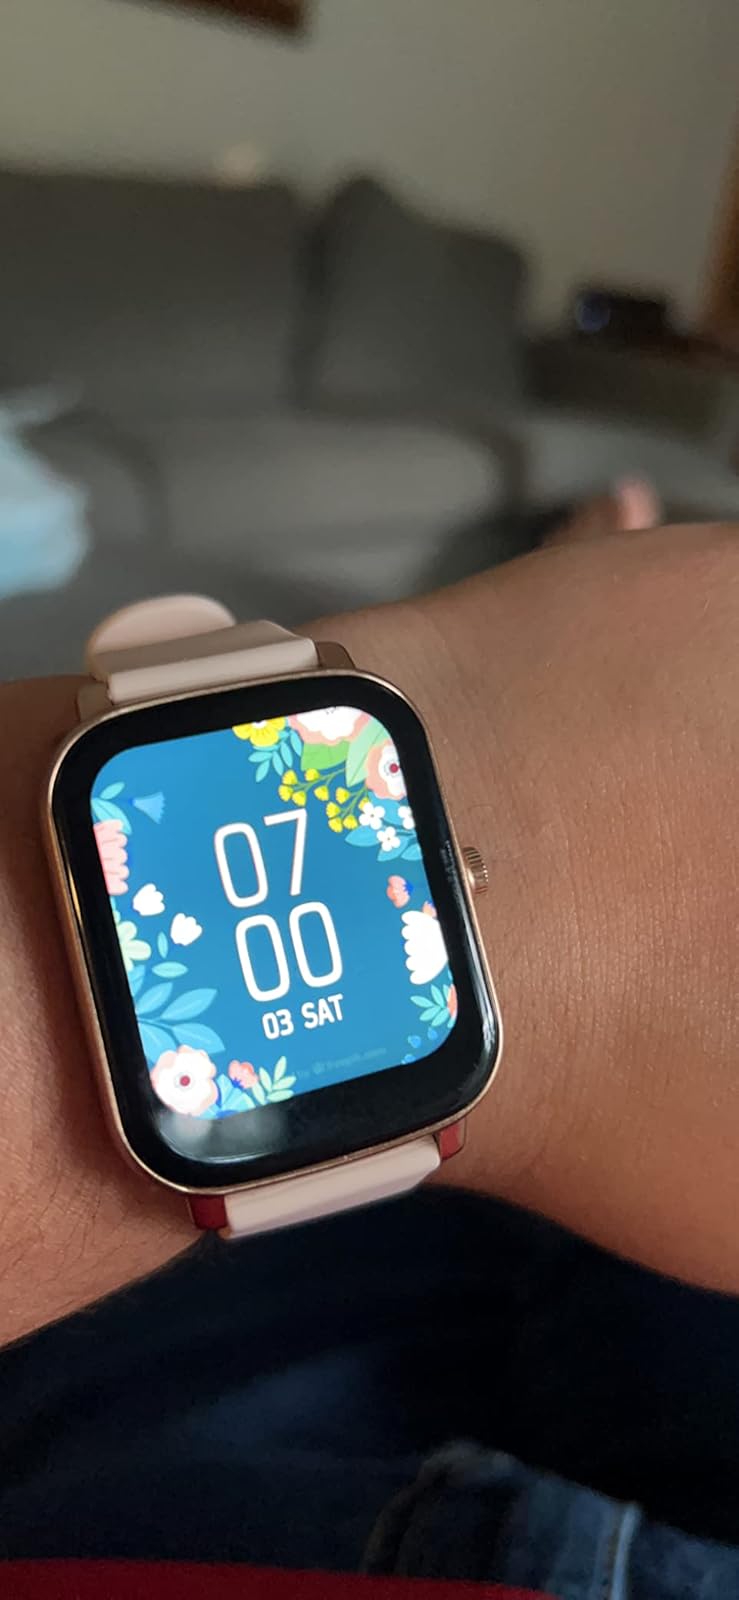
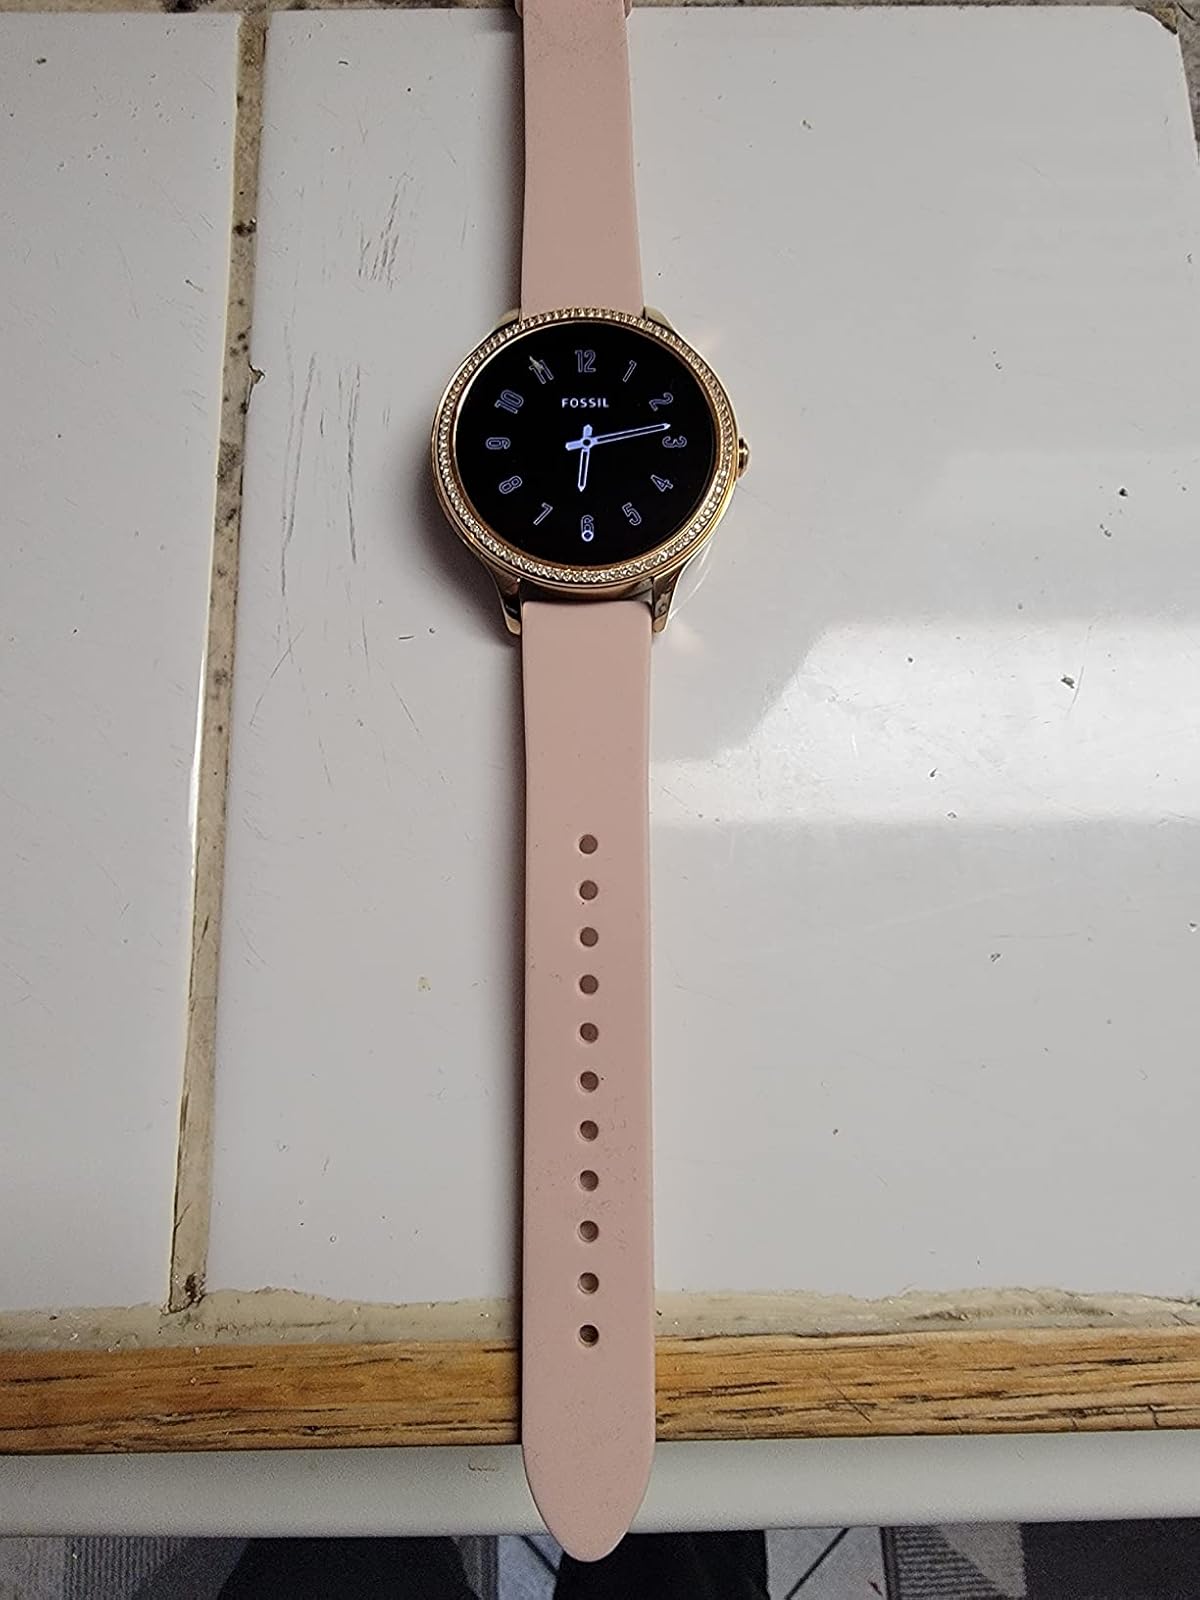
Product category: smartwatch
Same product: no